Bullet (1996 film)

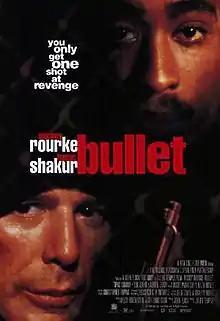
Theatrical release poster

Bullet is a 1996 American crime film directed by Julien Temple, written by Mickey Rourke and Bruce Rubenstein, and starring Rourke and Tupac Shakur. Rourke also served as the film's music supervisor.